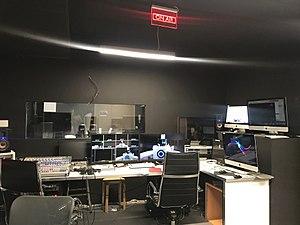
Régie de OUATCH
Ouatch est une chaîne de télévision thématique nationale privée dédiée à la high-tech et aux loisirs, créée par le journaliste Benjamin Vincent et inaugurée le 17 septembre 2013 sous le nom de Ouatch.TV.